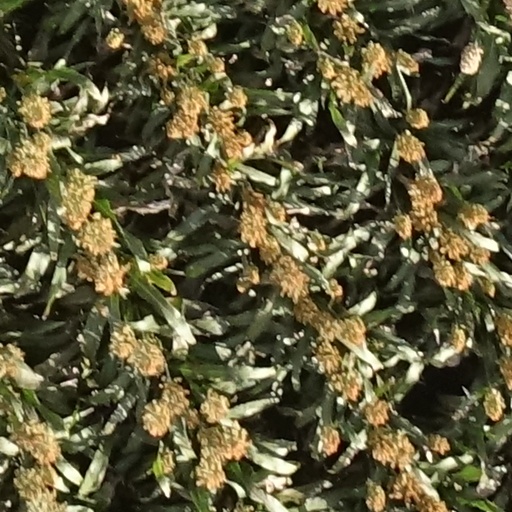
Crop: sorghum